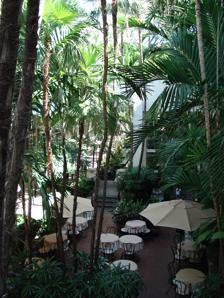
Building: Bal Harbour Shops
Country: United States of America
Year built: 1965
Shopping mall in Florida, US Bal Harbour Shops Location Bal Harbour , Florida , US Coordinates 25°53′18″N 80°07′31″W / 25.88825°N 80.12519°W / 25.88825; -80.12519 Address 9700 Collins Avenue Opening date 1965 ; 60 years ago ( 1965 ) Developer Whitman Family Management Whitman Family Owner Whitman Family Architect Herbert H. Johnson & Associates No. of stores and services Approximately 100 No. of anchor tenants 2 Total retail floor area 450,000 sq ft (42,000 m 2 ) No. of floors 3 Website www .balharbourshops .com Bal Harbour Shops is an open-air shopping mall in Bal Harbour, Florida , an affluent suburb of Miami Beach . With Neiman Marcus and Saks Fifth Avenue as anchors, the mall had sales of $3,000 per square foot in 2015, ranked among the highest-grossing retail centers in the world. History From 1954 to 1962, Stanley Whitman travelled around the United States, studying shopping centers. In 1957, Whitman acquired the site for $2 per square foot, then a record price for retail property. It was the site of a former United States Army barracks and World War II prisoner-of-war camp . He  built a non-traditional open-air shopping mall due to the tropical climate and seaside location across the street from the Atlantic Ocean . At first, Whitman hired architect Victor Gruen , but then fired him and hired Herb Johnson, based in Miami. The shopping center opened in 1965, with the inaugural collection of stores including FAO Schwarz , Abercrombie & Fitch and Martha's, considered one of the most influential international women’s salons hosting fashion shows with designers Valentino and Oscar de la Renta (both of whom would later open boutiques at Bal Harbour Shops). Early European Designer store openings included Yves Saint Laurent and Gucci . A few years later Cartier , Versace and Chanel opened. In 1971, Neiman Marcus opened a department store at the center. In 1976, Saks Fifth Avenue opened a department store at the center. In 1977, Gucci opened a store at the center. By 1987, it realized sales of $1,000 per square foot. In 1982, Bal Harbour Shops was the first shopping center planned for vertical expansion to add 100,000 square feet (9,300 m 2 ) of retail space on Level 2. In 1983, a second level was added. Overall sales at the shopping center rose from $1,000 per square foot in 1997, five times the national average, to $1,350 per square foot in 2002, $2,000 per square foot in 2008, $2,730 per square foot in 2012, and $3,000 per square foot in 2015. In 2022, shopping mall had sales of $3,400 per square foot. In 2012, the Whitman family struck a land swap deal with Church by the Sea. Bal Harbour Shops agreed to build a 60,000-square-foot (5,600 m 2 ) church on a site on Kane Concourse in Bay Harbor Islands that had been a car dealership. In January 2013, Bal Harbour Shops announced an equity partnership with Swire Properties to jointly develop the 500,000-square-foot (46,000 m 2 ) retail component of Brickell CityCentre in downtown Miami. In 2017, a $550 million enhancement plan was approved to add 241,600 square feet (22,450 m 2 ) of new retail space and restaurants to Bal Harbour Shops with a completion date of 2024. References